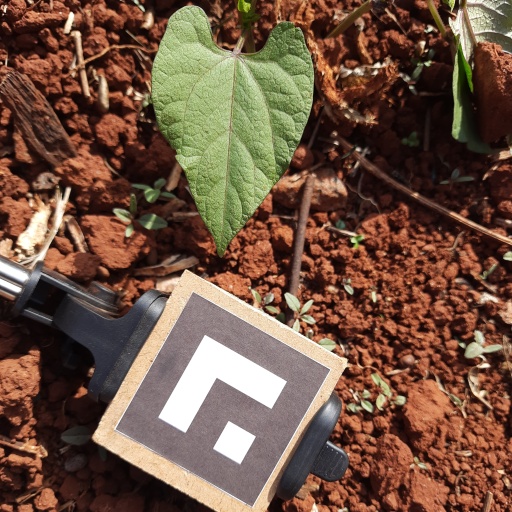
Observations: flat surface, eating holes in the edge, under sunlight